Royal Edinburgh Military Tattoo

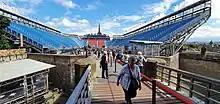
Interior view of the stands set up for the 2022 Tattoo

The temporary grandstands on the castle esplanade, used in 2018, had a capacity of 8,800. New £16 million spectator stands and corporate hospitality boxes came into use in 2011. The new temporary stands reduced the time taken to erect and dismantle them from the original two months to one month, allowing the esplanade to host events at other times of the year.